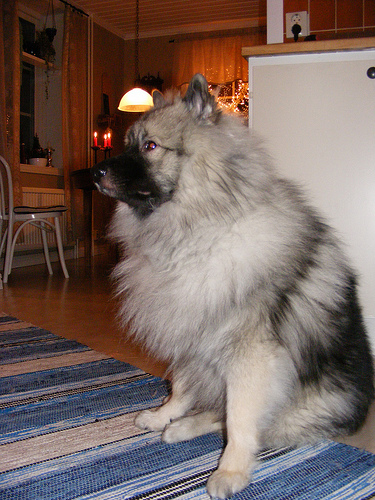
Animal: dog
Breed: keeshond